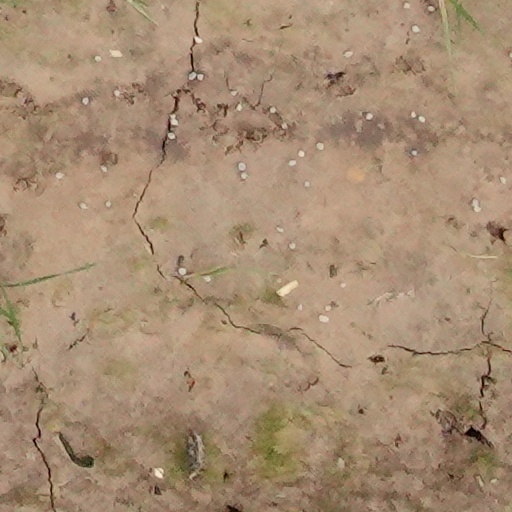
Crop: wheat